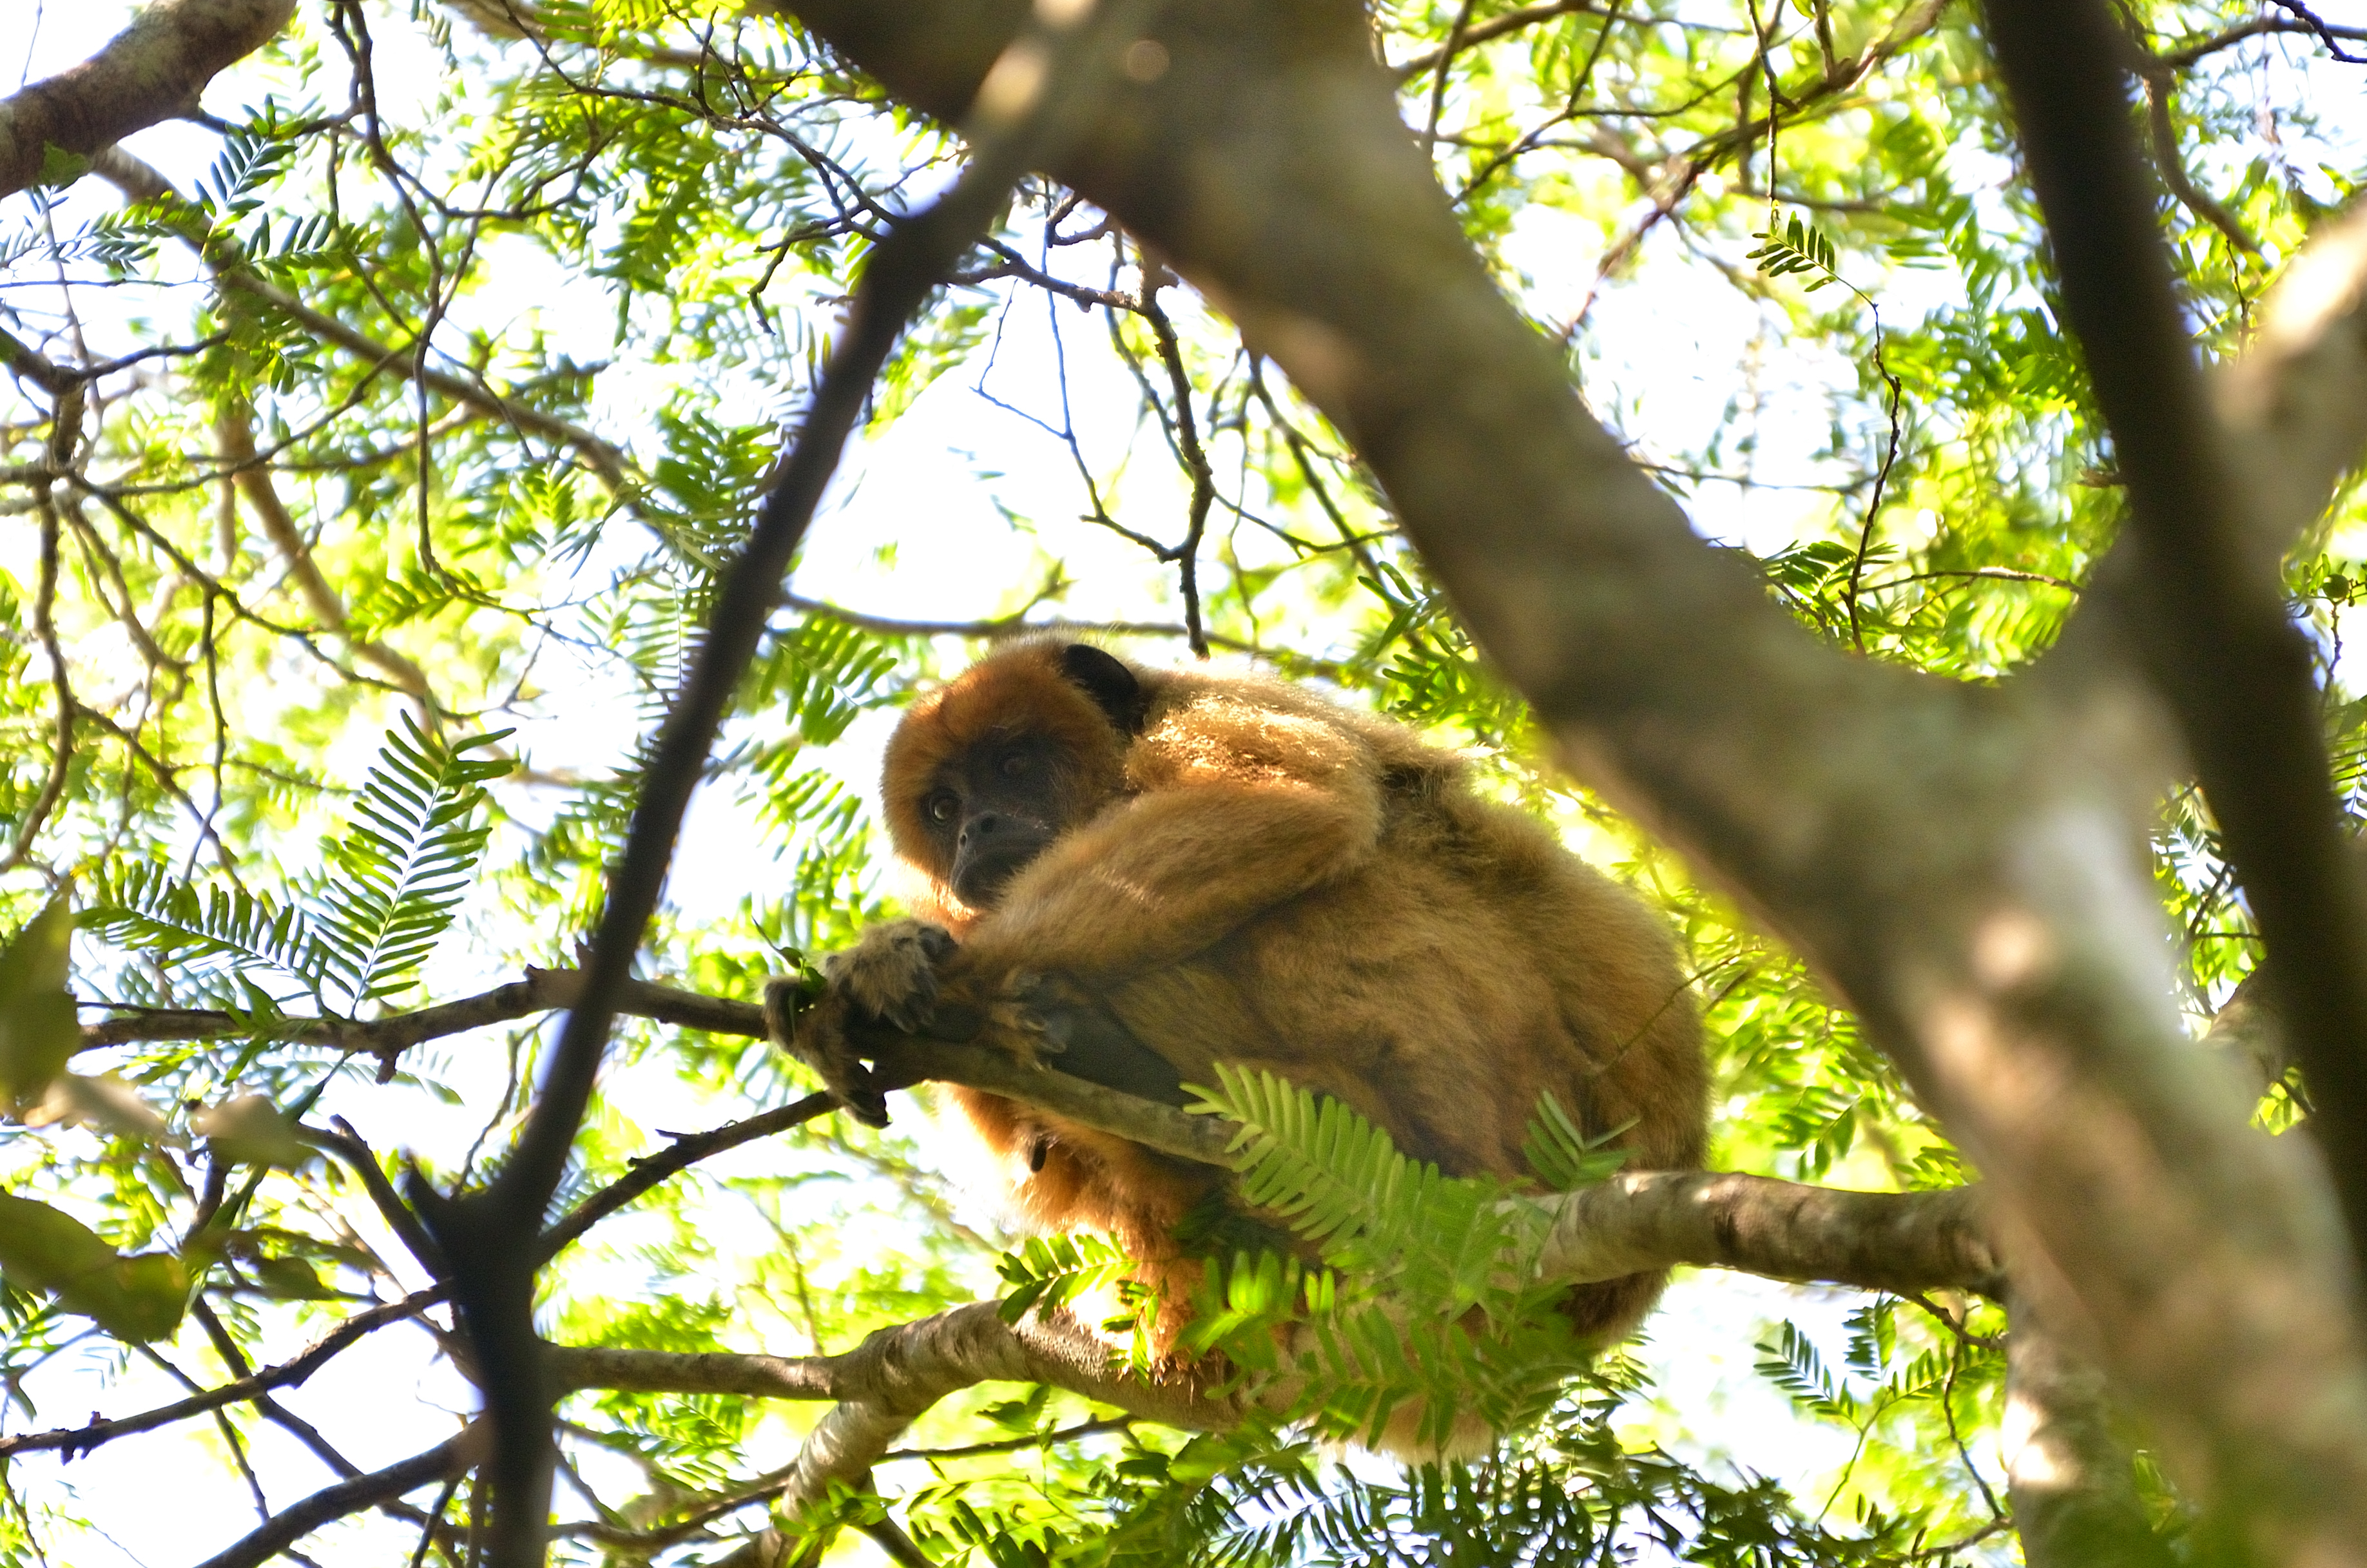
tree, nature, branch, wildlife, wild, jungle, fauna, primate, mono, rainforest, naturaleza, silvestre, esteros, fna, ibera, caraya, new world monkey